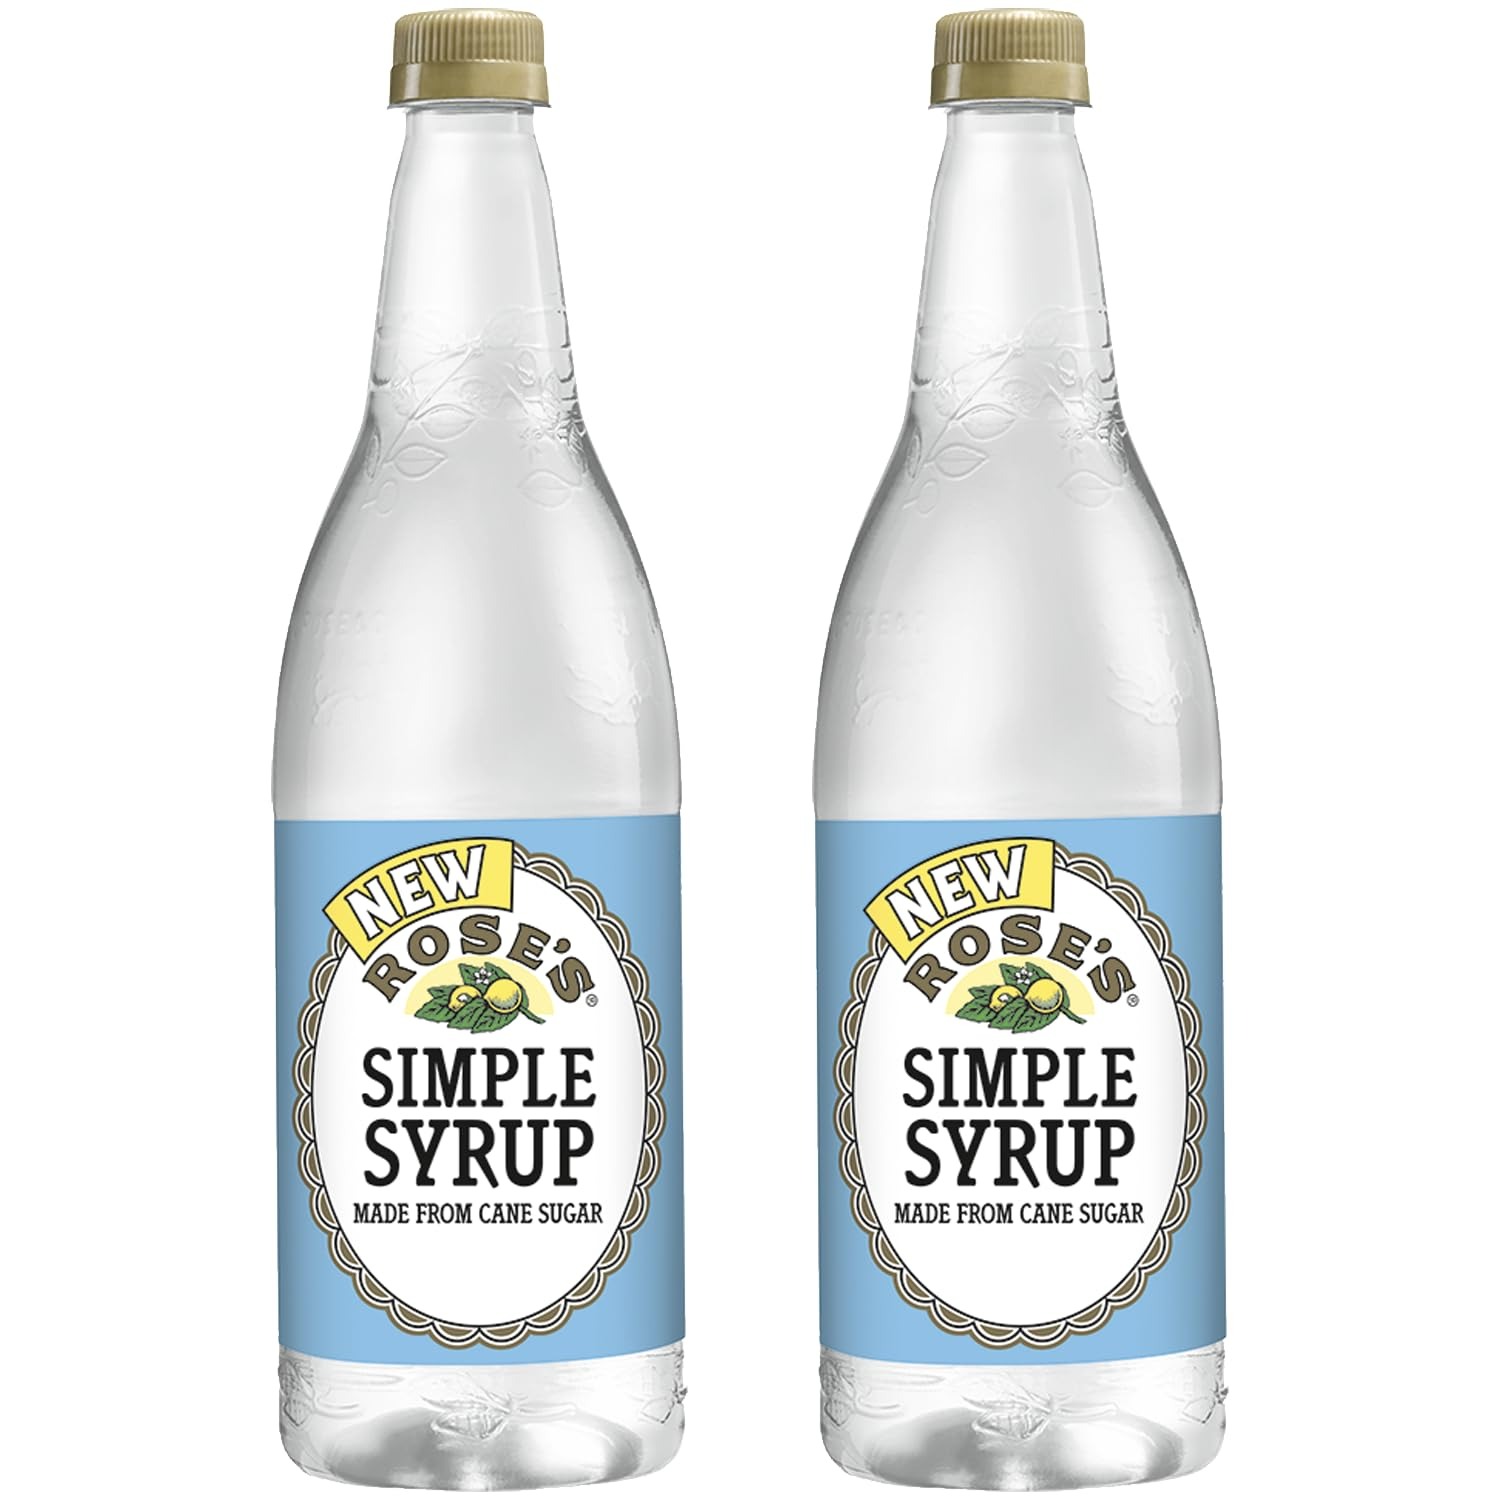
Item Name: Rose’s Sweetened Simple Syrup 1 Liter Bottle | Perfect for Cocktails, Beverages, and Mixers
Bullet Point 1: Simple Syrup: Delivers a clean and pure sweetness, allowing you to easily add just the right amount of sweetness to a variety of beverages. Unlike granulated sugar, it blends seamlessly into your drinks, ensuring an even and consistent flavor throughout. Use this versatile syrup to sweeten cocktails, mocktails, seasonal beverages, or add a touch of sweetness to your coffee and tea creations.
Bullet Point 2: Trusted for Over a Century: Rose’s has been the go-to brand for premium mixers for more than 100 years, earning the trust of bartenders and cocktail enthusiasts alike.
Bullet Point 3: Exceptional Quality: Renowned for its consistent, high-quality mixers, Rose’s ensures your cocktails are always perfectly balanced and flavorful.
Bullet Point 4: Versatile Flavor Range: Available in a variety of flavors, including Lime, Grenadine, Peach, Blueberry, Sweet and Sour, Strawberry, and Simple Syrup, to complement a wide array of cocktail recipes.
Bullet Point 5: Perfect for Classic & Modern Cocktails: Whether you're mixing timeless drinks or creating new concoctions, Rose’s mixers add a touch of excellence to every beverage.
Value: 34.0
Unit: Fl Oz

Price: 29.98